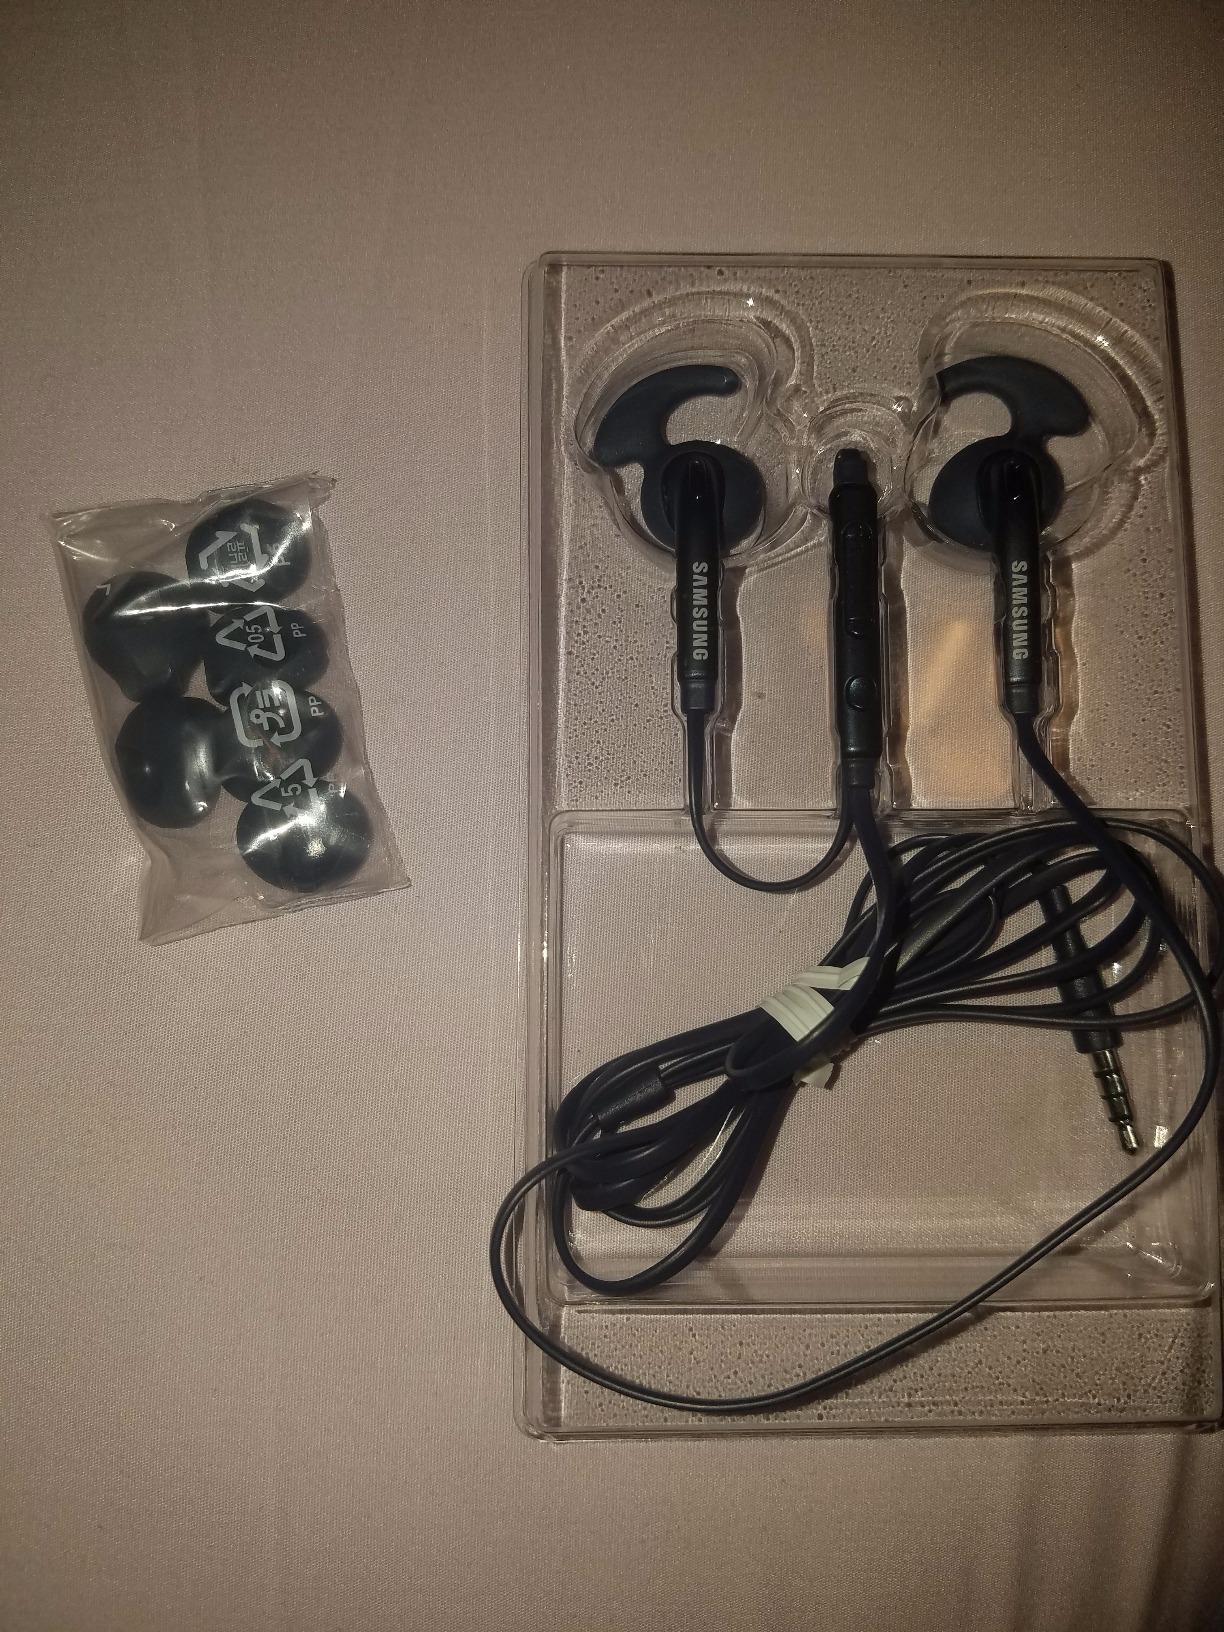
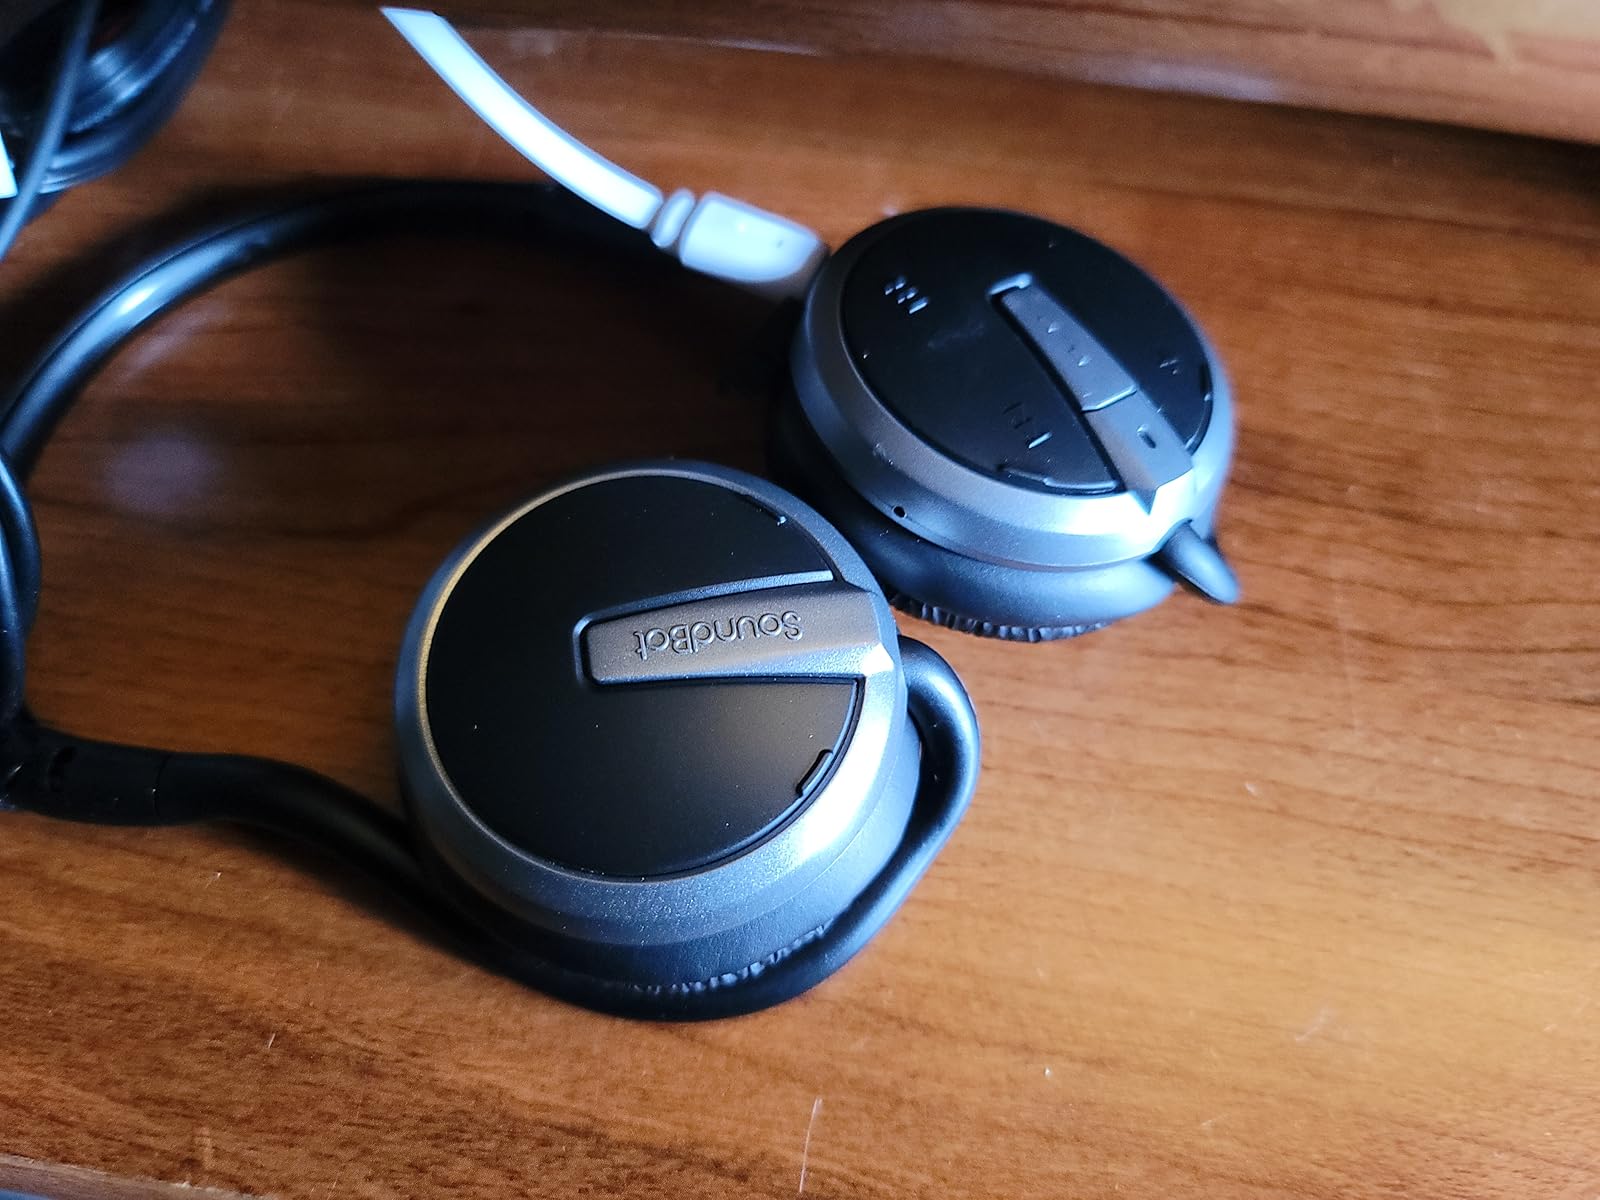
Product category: headphones
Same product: no